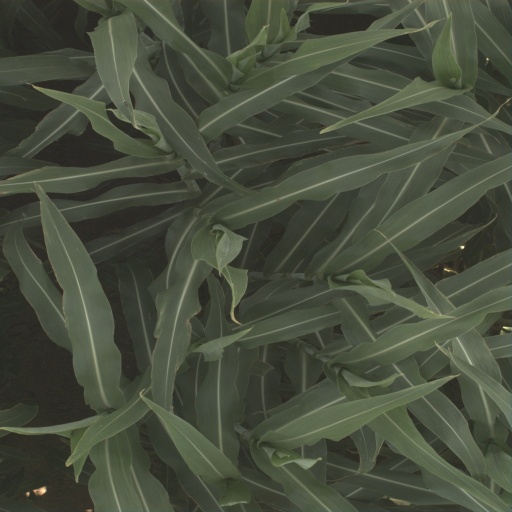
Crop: sorghum